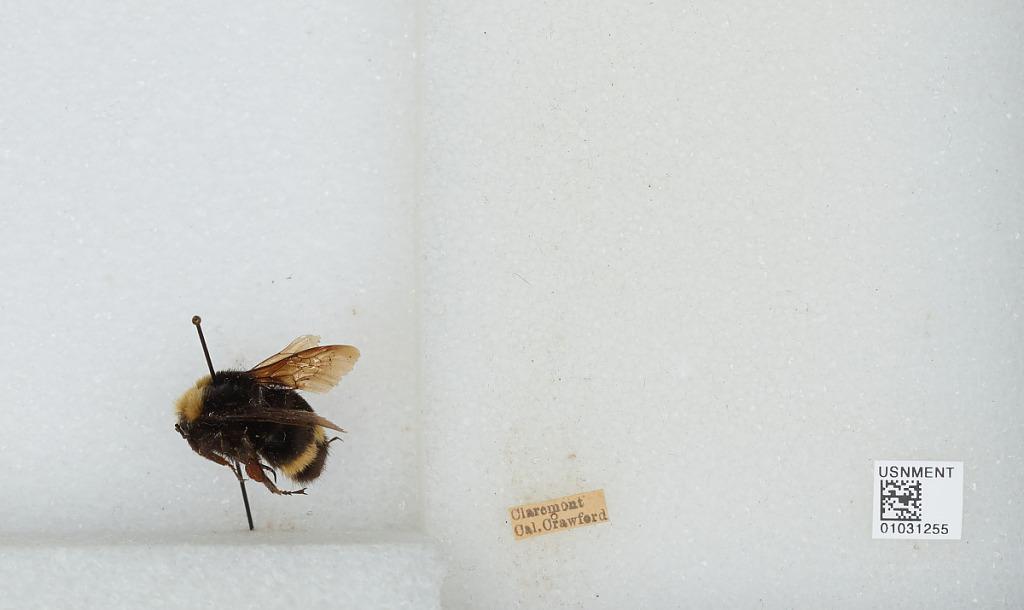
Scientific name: Bombus (Pyrobombus) vandykei (Frison)
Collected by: Crawford
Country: United States
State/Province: California
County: Los Angeles
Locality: Claremont
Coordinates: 34.11, -117.72